2024 The Great American Getaway 400

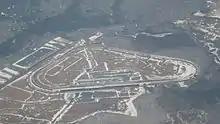
Pocono Raceway, the track where the race was held.

Pocono Raceway is a oval speedway located in Long Pond, Pennsylvania, which has hosted NASCAR racing annually since the early 1970s. Nicknamed "The Tricky Triangle", the speedway has three distinct corners and is known for high speeds along its lengthy straightaways.